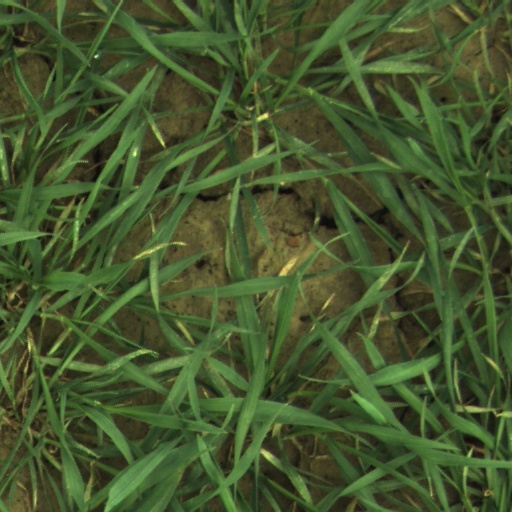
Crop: wheat